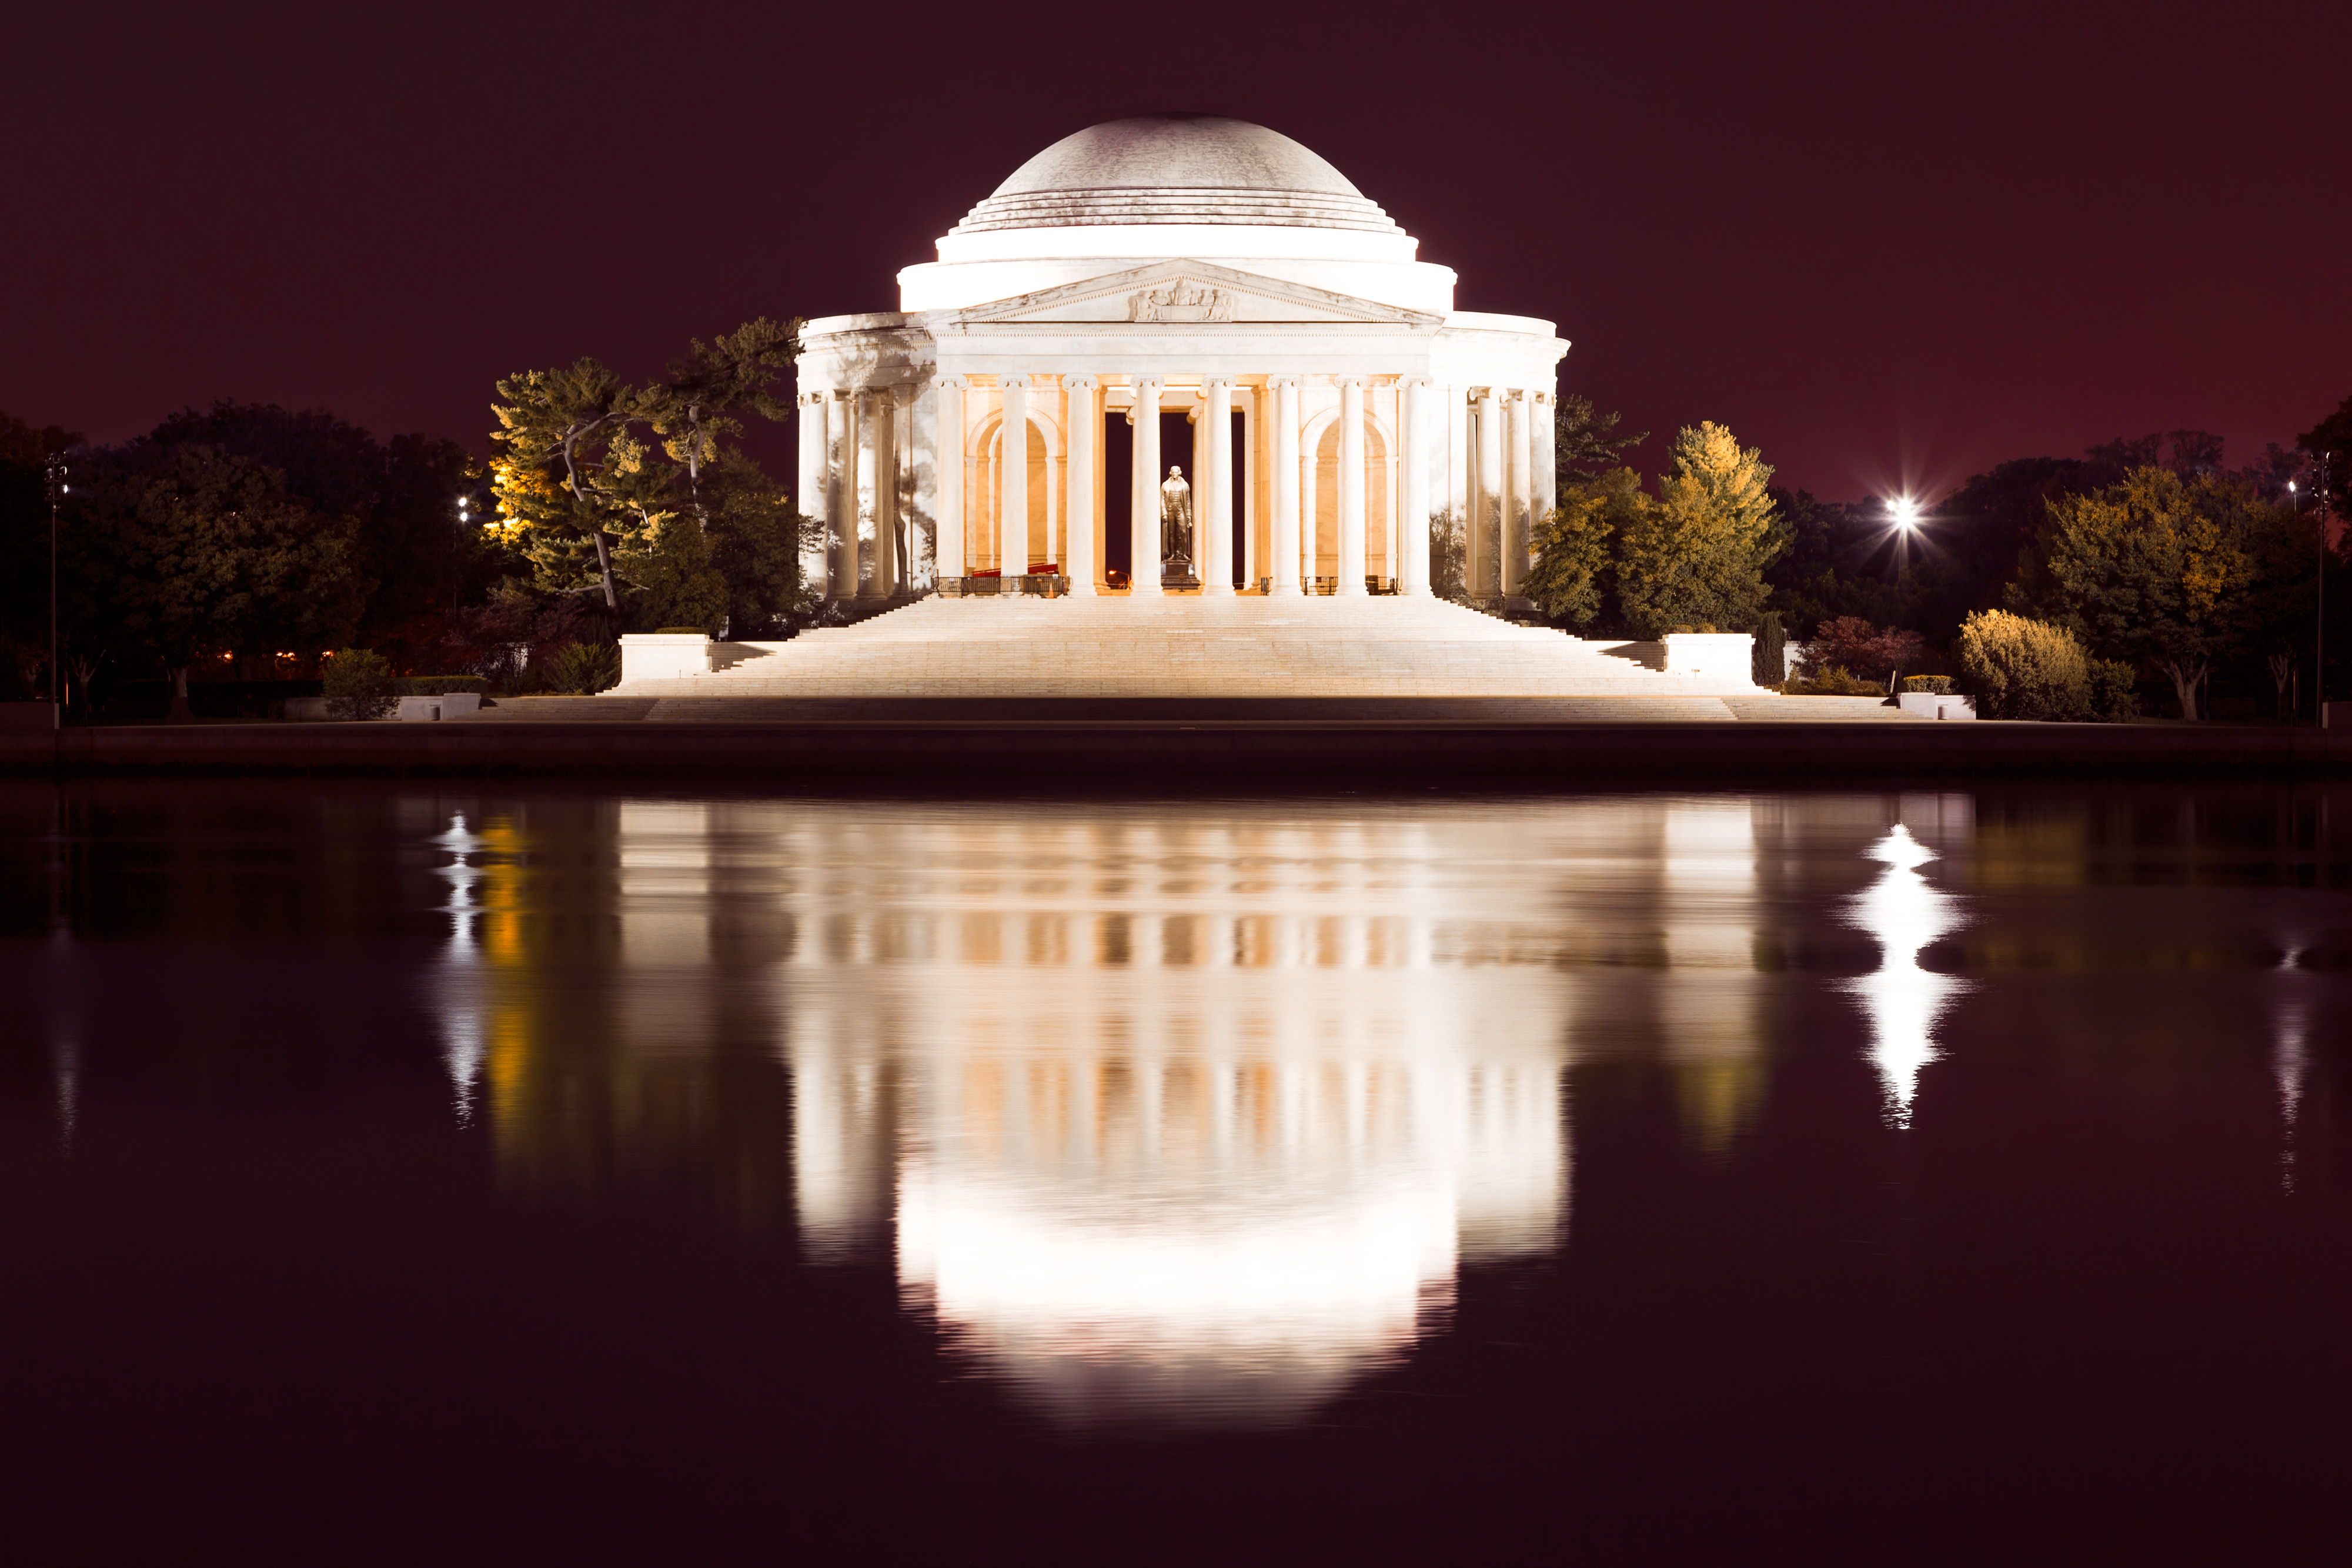
landscape, water, light, glowing, architecture, sky, white, night, sunlight, purple, building, old, city, urban, symmetric, monument, travel, love, evening, orange, green, golden, reflection, scenic, colourful, color, scenery, usa, america, romance, romantic, landmark, glow, darkness, historic, black, colorful, yellow, tourism, pink, lighting, place of worship, washington, dc, trees, colour, capital, memorial, free, colors, american, gold, violet, symmetry, stock, picture, reflections, colours, beauty, surreal, epic, beautiful, history, scene, image, waterscape, united, historical, classic, dome, basin, vibrant, states, tidal, jefferson, nicolas, raymond, resource, vibrance, somadjinn, freestockca